Autonomous University of Baja California, Mexicali

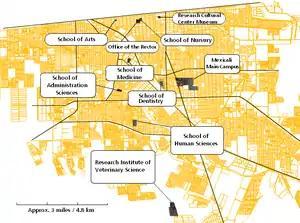
This map shows the physical locations of all ten UABC facilities in Mexicali, including the main campus, the Office of the Rectory, and its Schools around the city.

The Autonomous University of Baja California, Campus Mexicali is a public research university located on several campuses in the metropolitan area of Mexicali, Baja California. It is a branch of the Autonomous University of Baja California.